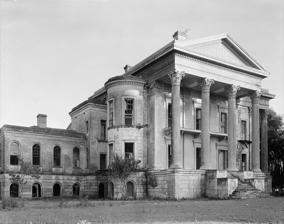
Building: Belle Grove Plantation (Iberville Parish, Louisiana)
Country: United States of America
Year built: 1857
Human settlement in Louisiana, United States of America Belle Grove Front (River facade) of Belle Grove in 1938 Location White Castle, Louisiana vicinity Coordinates 30°11′04″N 91°07′11″W / 30.184507°N 91.119770°W / 30.184507; -91.119770 Built 1852–1857 Demolished 1952 Architectural style(s) Greek Revival and Italianate Governing body Private Belle Grove , also known as Belle Grove Plantation , was a plantation and elaborate Greek Revival and Italianate -style plantation mansion near White Castle in Iberville Parish , Louisiana . Completed in 1857, it was one of the largest mansions ever built in the Southern United States , surpassing that of the neighboring Nottoway , today cited as the largest antebellum plantation house remaining in the South. The masonry structure stood 62 feet (19 m) high and measured 122 feet (37 m) wide by 119 feet (36 m) deep, with seventy-five rooms (including a jail cell) spread over four floors. History Commissary, c.1880-1917 Belle Grove was owned by John Andrews, a wealthy sugar planter originally from Virginia. He owned over 7,000 acres (2,800 ha) spread over several plantations, with Belle Grove having 3 ⁄ 4 mile (1.2 km) of river frontage. He founded Belle Grove during the 1830s, with Dr. John Phillip Read Stone as a partner. Andrews assumed full ownership in 1844 when the partnership was dissolved. By the 1850s, the more than 150 people , mostly slaves, were producing over one-half million pounds of sugar each year. Andrews built the mansion from 1852 to 1857 at a cost of $80,000. The house was designed by New Orleans architect Henry Howard . Andrews had a legendary rivalry with the owner of Nottoway Plantation , John Randolph. This competition even extended to their mansions, with both massive structures designed by Howard in a mix of the Greek Revival and Italianate styles. North side of the mansion in 1936 Following the American Civil War and ensuing collapse of the plantation economy, Andrews sold the home and plantation in 1868 to Zane Heller, for the meager sum of $50,000 (~$953,744 in 2023). Ware and his descendants owned and operated the plantation for 65 years, and two of his sons, James Andrew Ware and John M. Ware, eventually acquired it. James married Mary Eliza Stone and John married Marie-Louise Dupré, who was related to Jacque Dupré, former governor of Louisiana. Every first-born daughter was named Marie-Louise in straight succession for four generations since. (Marie-Louise Ware Castillo source) Eventually, James and Mary Eliza Stone acquired the entire estate and John and Marie-Louise owned Dixon Grove plantation. After several years of crop failures, John Ware and his wife left in 1924. The post-War era at Belle Grove saw the finely crafted home rot away in Louisiana's harsh environment. Neglect allowed a roof leak to expand and destroy one wing. Several owners purchased the home, each with aspirations to restore it, but none had the means in the lean years of the Great Depression and World War II to stop the onslaught of rapid decay. On March 17, 1952, a mysterious fire during the night destroyed what remained of the house. Rear view in 1936, showing total collapse of three-story rear wing Dozens of books have been written about Belle Grove's beauty and charm, and hundreds of photographs of it have been published. During the late 1930s a comprehensive set of photos and architectural drawings were produced for the Historic American Buildings Survey. This material, an inventory of the house's contents made on the death of Isayah E. Henry in 1908, and a drawing of the missing wing, are available on the website of the Library of Congress. Photographer Clarence John Laughlin described Belle Grove in his work, Ghosts Along the Mississippi : When completed, its tremendous mass rose on huge brick foundation arches over twelve feet above the surrounding earth, its walls and mantels were plastered and carved by the most expert European craftsmen money could secure, its great flight of brick steps was covered with imported marble, its door knobs and keyhole guards were of silver, its pillars bore Corinthian capitals six feet high but of the utmost refinement. Its theatrical magnificence would have delighted the Bibiena family - seventeenth century designers of the most elaborate and grandiose stage sets for kings. Yet it was not heavy, or pompous. It managed somehow, to combine vastness with delicacy; titanic proportions with grace and warmth.... See also Belle Grove (Terrebonne Parish, Louisiana) , on Bayou Black List of plantations in Louisiana References